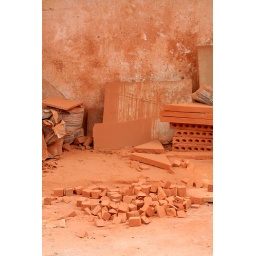
Taken in Guatemala , workers building a house